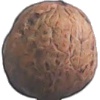
Label: Walnut 1